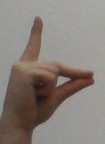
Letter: ta